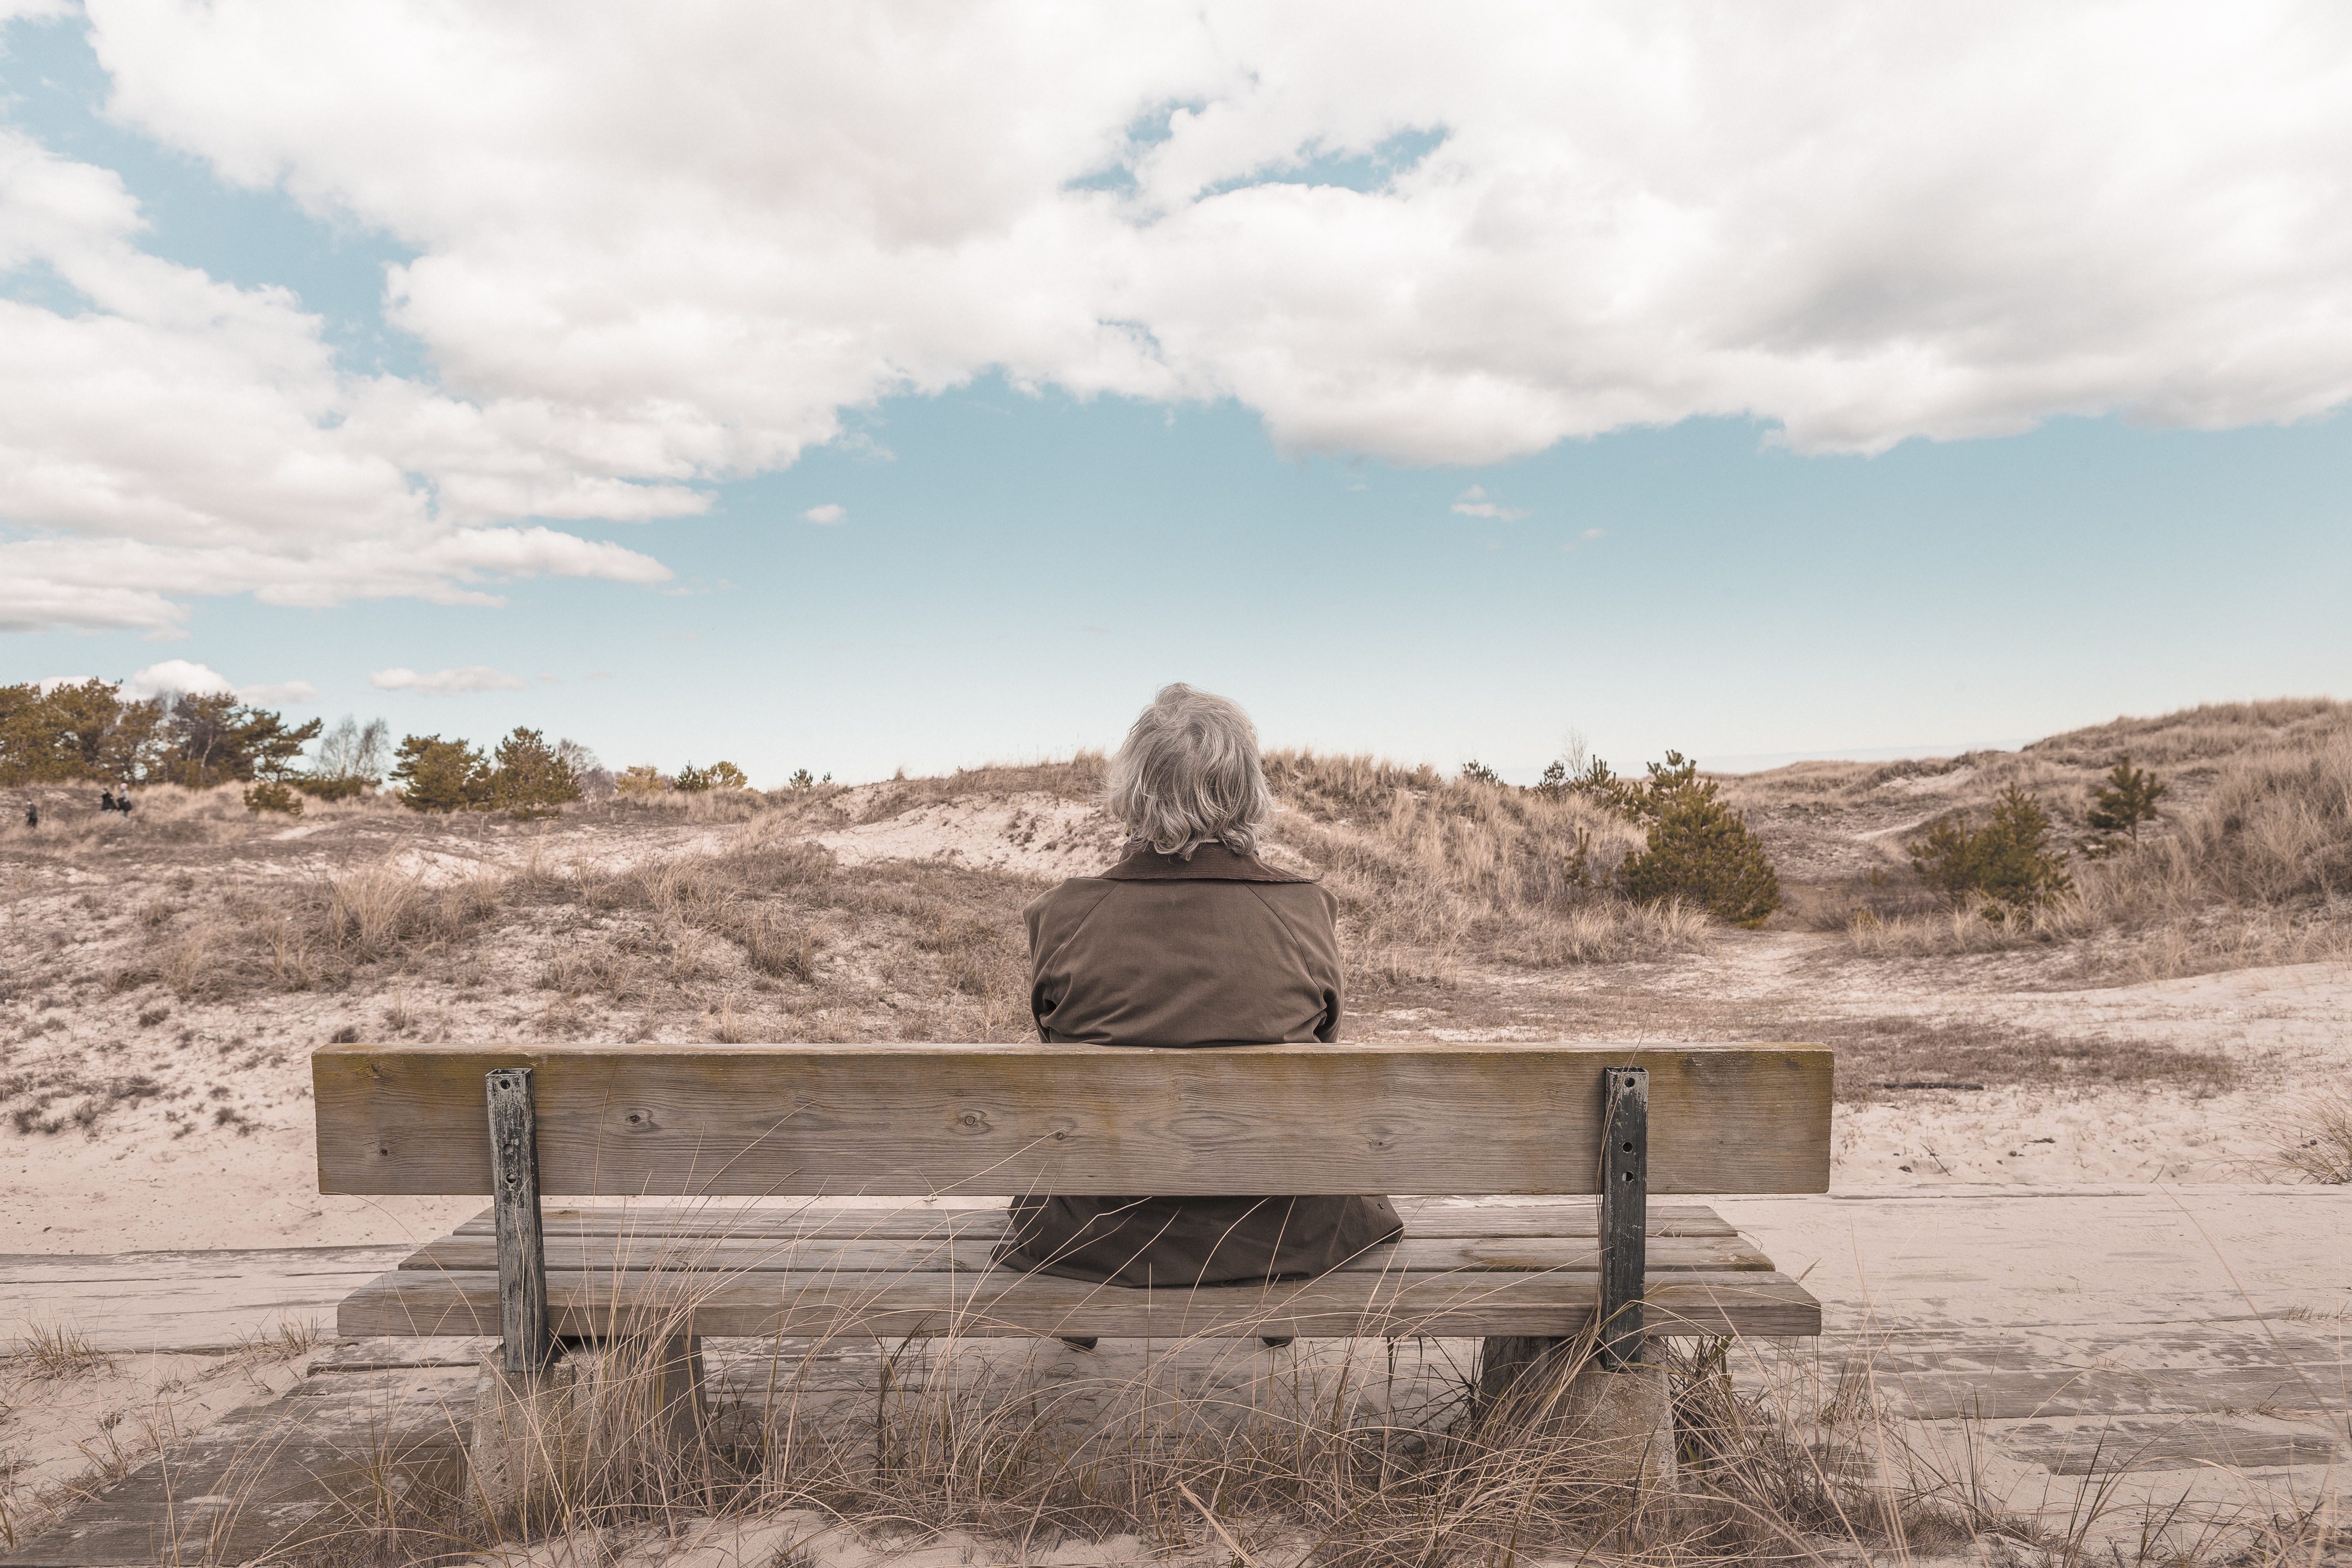
landscape, sand, rock, person, woman, bench, old, alone, monument, looking, female, sitting, grandma, grandmother, relaxing, outdoors, sculpture, geology, temple, ruins, badlands, age, senior, elderly, granny, adult, retired, mature, ancient history, setee